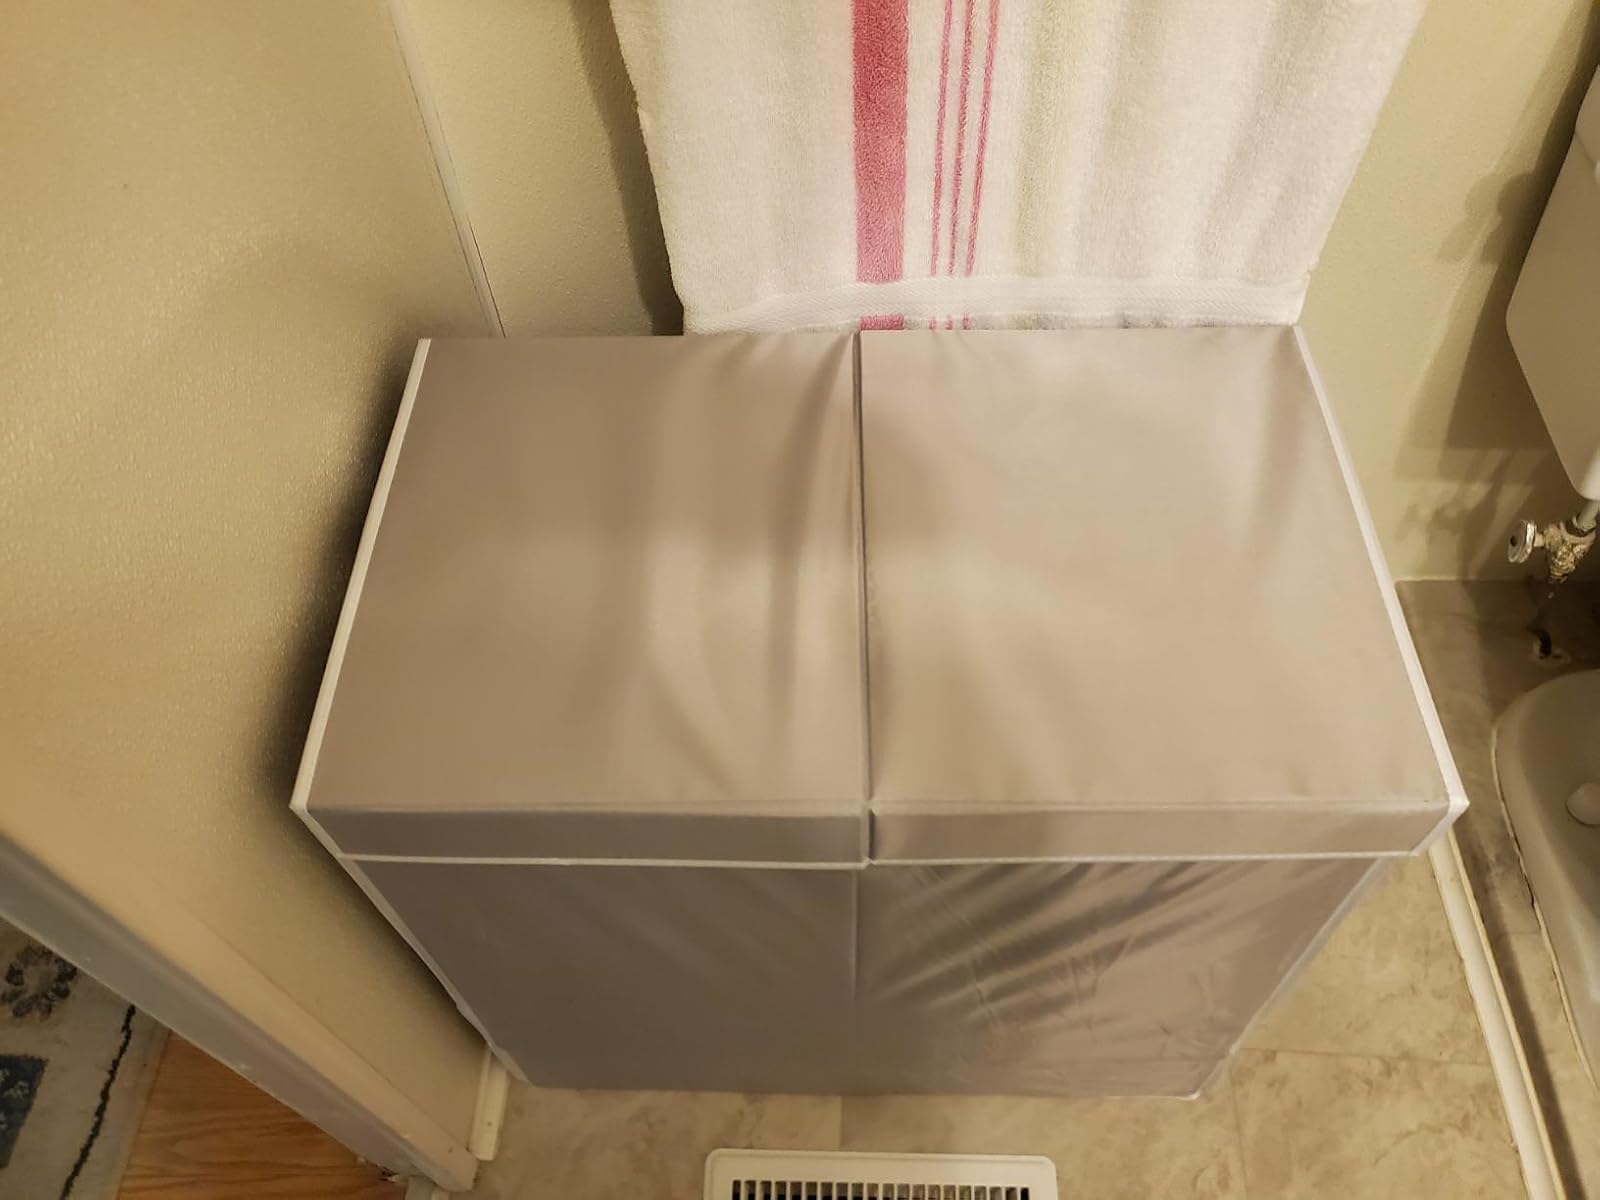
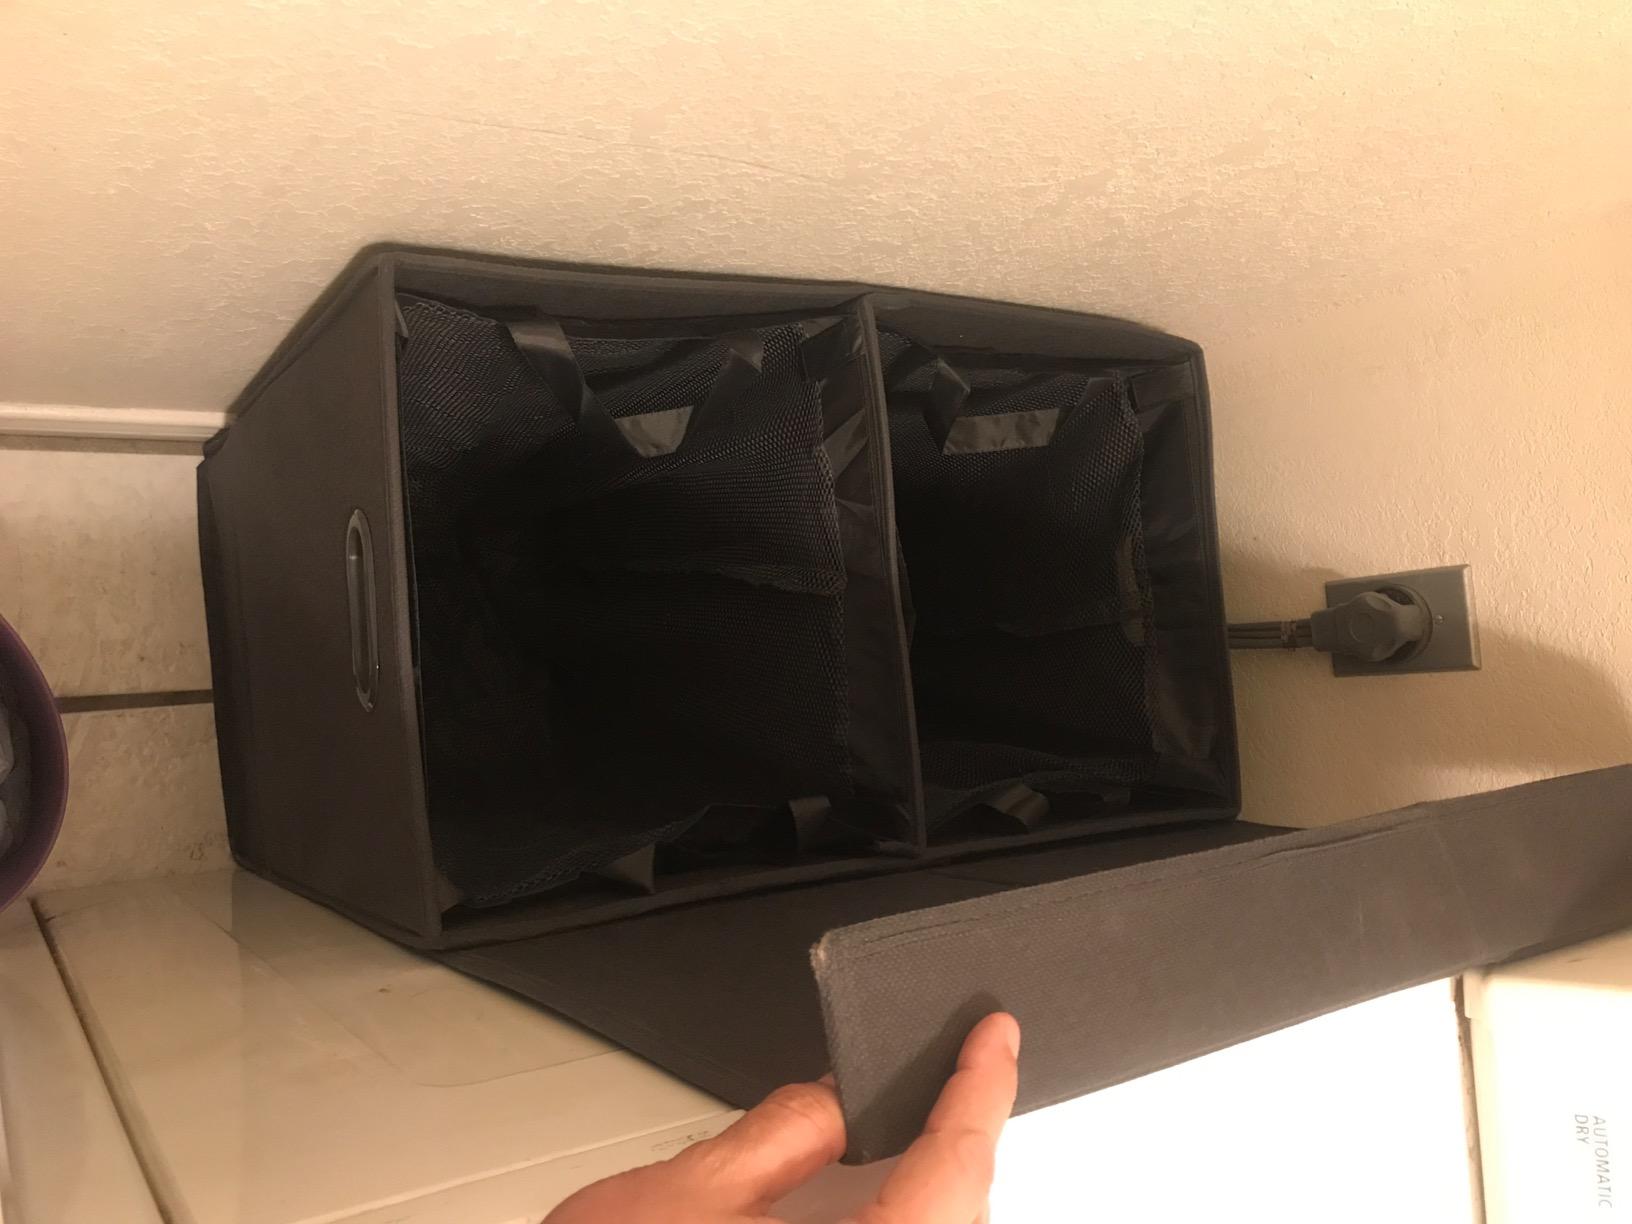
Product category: items_hamper
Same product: no